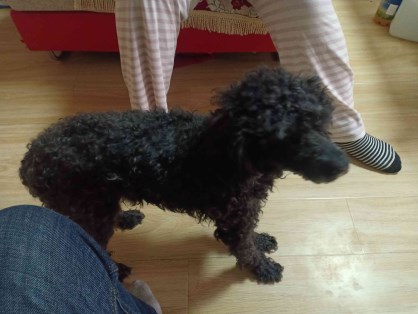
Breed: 7449-n000128-teddy